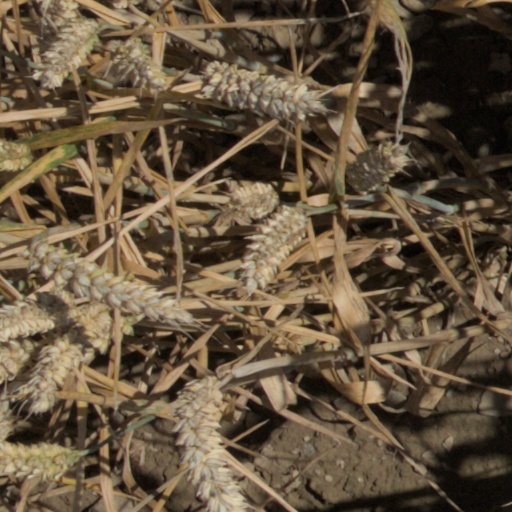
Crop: wheat